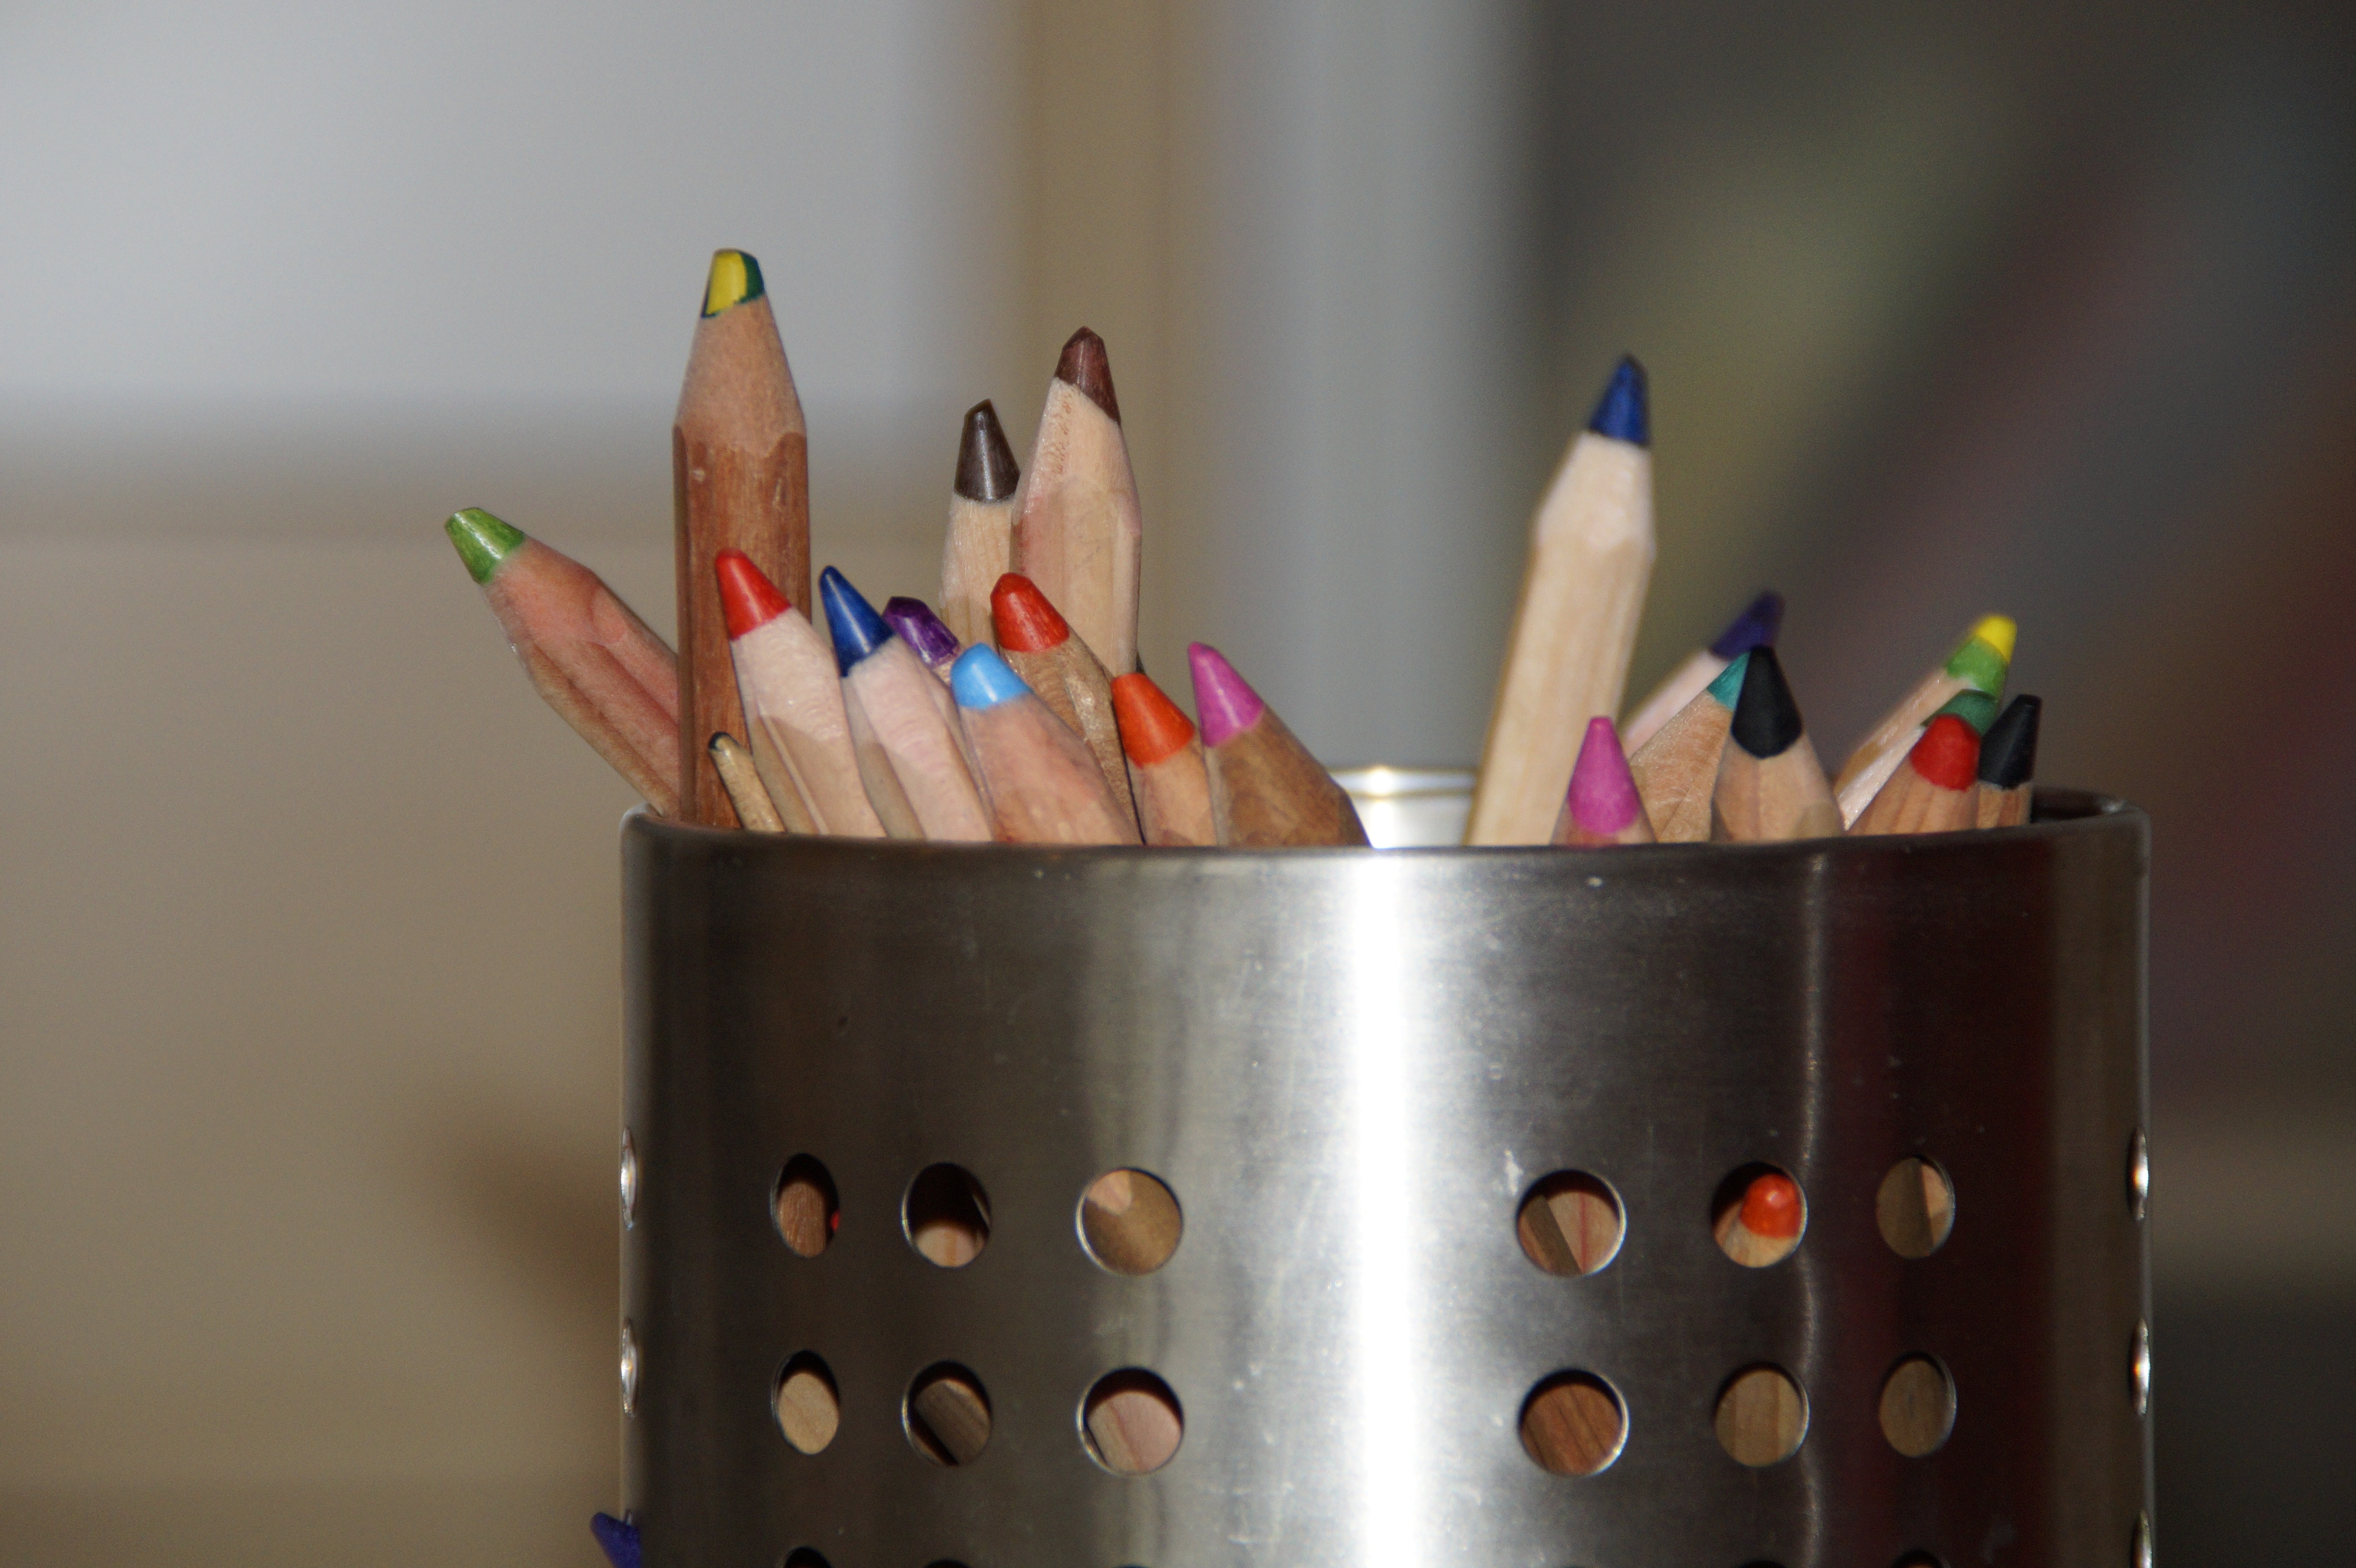
hand, pencil, flower, food, color, paint, children, pens, school, colored pencils, wooden pegs, quiver, pen holder